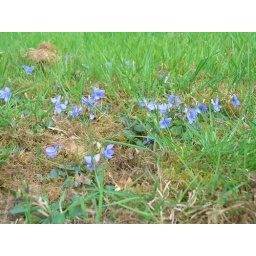
little blue flowers in my Dad's lawn